Jai Bajarangabali

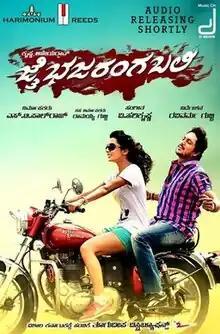
Official poster

Jai Bajarangabali is a 2014 Indian Kannada-language action drama film directed by Ravivarma Gubbi and starring Ajai Rao and Sindhu Loknath.